Loukas Fourlas

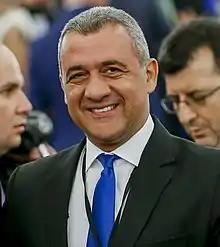
Fourlas in 2019

Loukas Fourlas (born August21, 1969) is a Cypriot journalist and politician who has been serving as a Member of the European Parliament for the Democratic Rally since 2019.